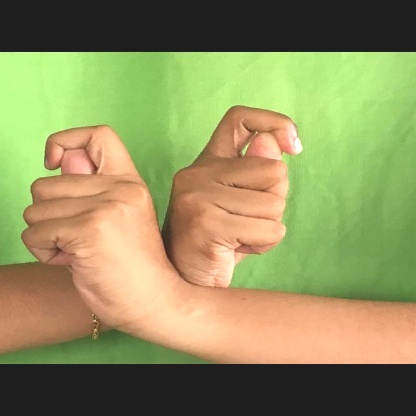
Mudra: Berunda